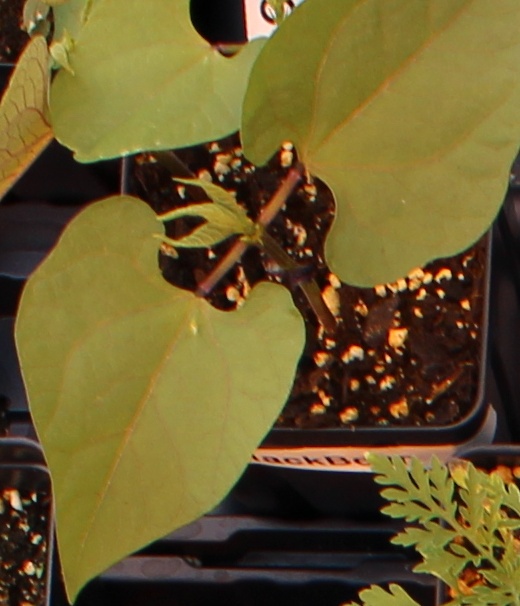
Label: Blackbean